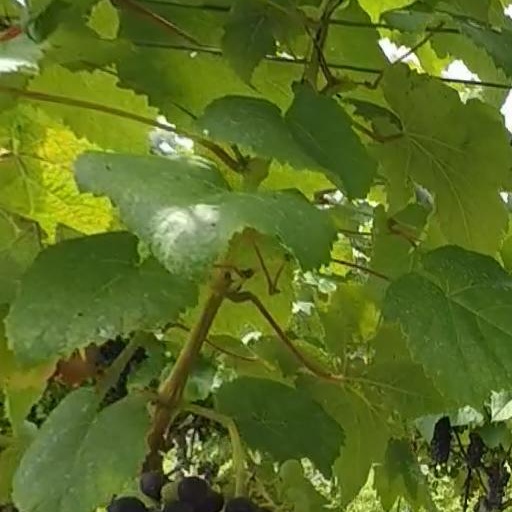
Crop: grape